Concrete plant

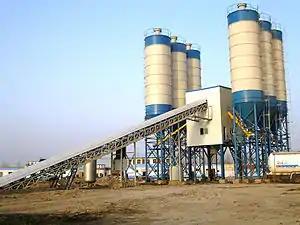
A typical non-North American design of concrete plant. Longer conveyors and screw-fed cementitious materials slow down production significantly.

A concrete plant, also known as a batch plant or batching plant or a concrete batching plant, is equipment that combines various ingredients to form concrete. Some of these inputs include water, air, admixtures, sand, aggregate (rocks, gravel, etc.), fly ash, silica fume, slag, and cement. A concrete plant can have a variety of parts and accessories, including: mixers (either "tilt drum" or "horizontal", or in some cases both), cement batchers, aggregate batchers, conveyors, radial stackers, aggregate bins, cement bins, heaters, chillers, cement silos, batch plant controls, and dust collectors.